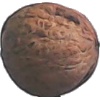
Label: walnut